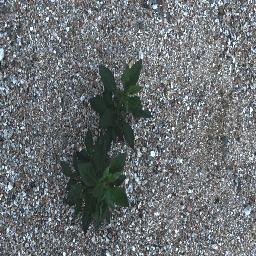
Label: negative